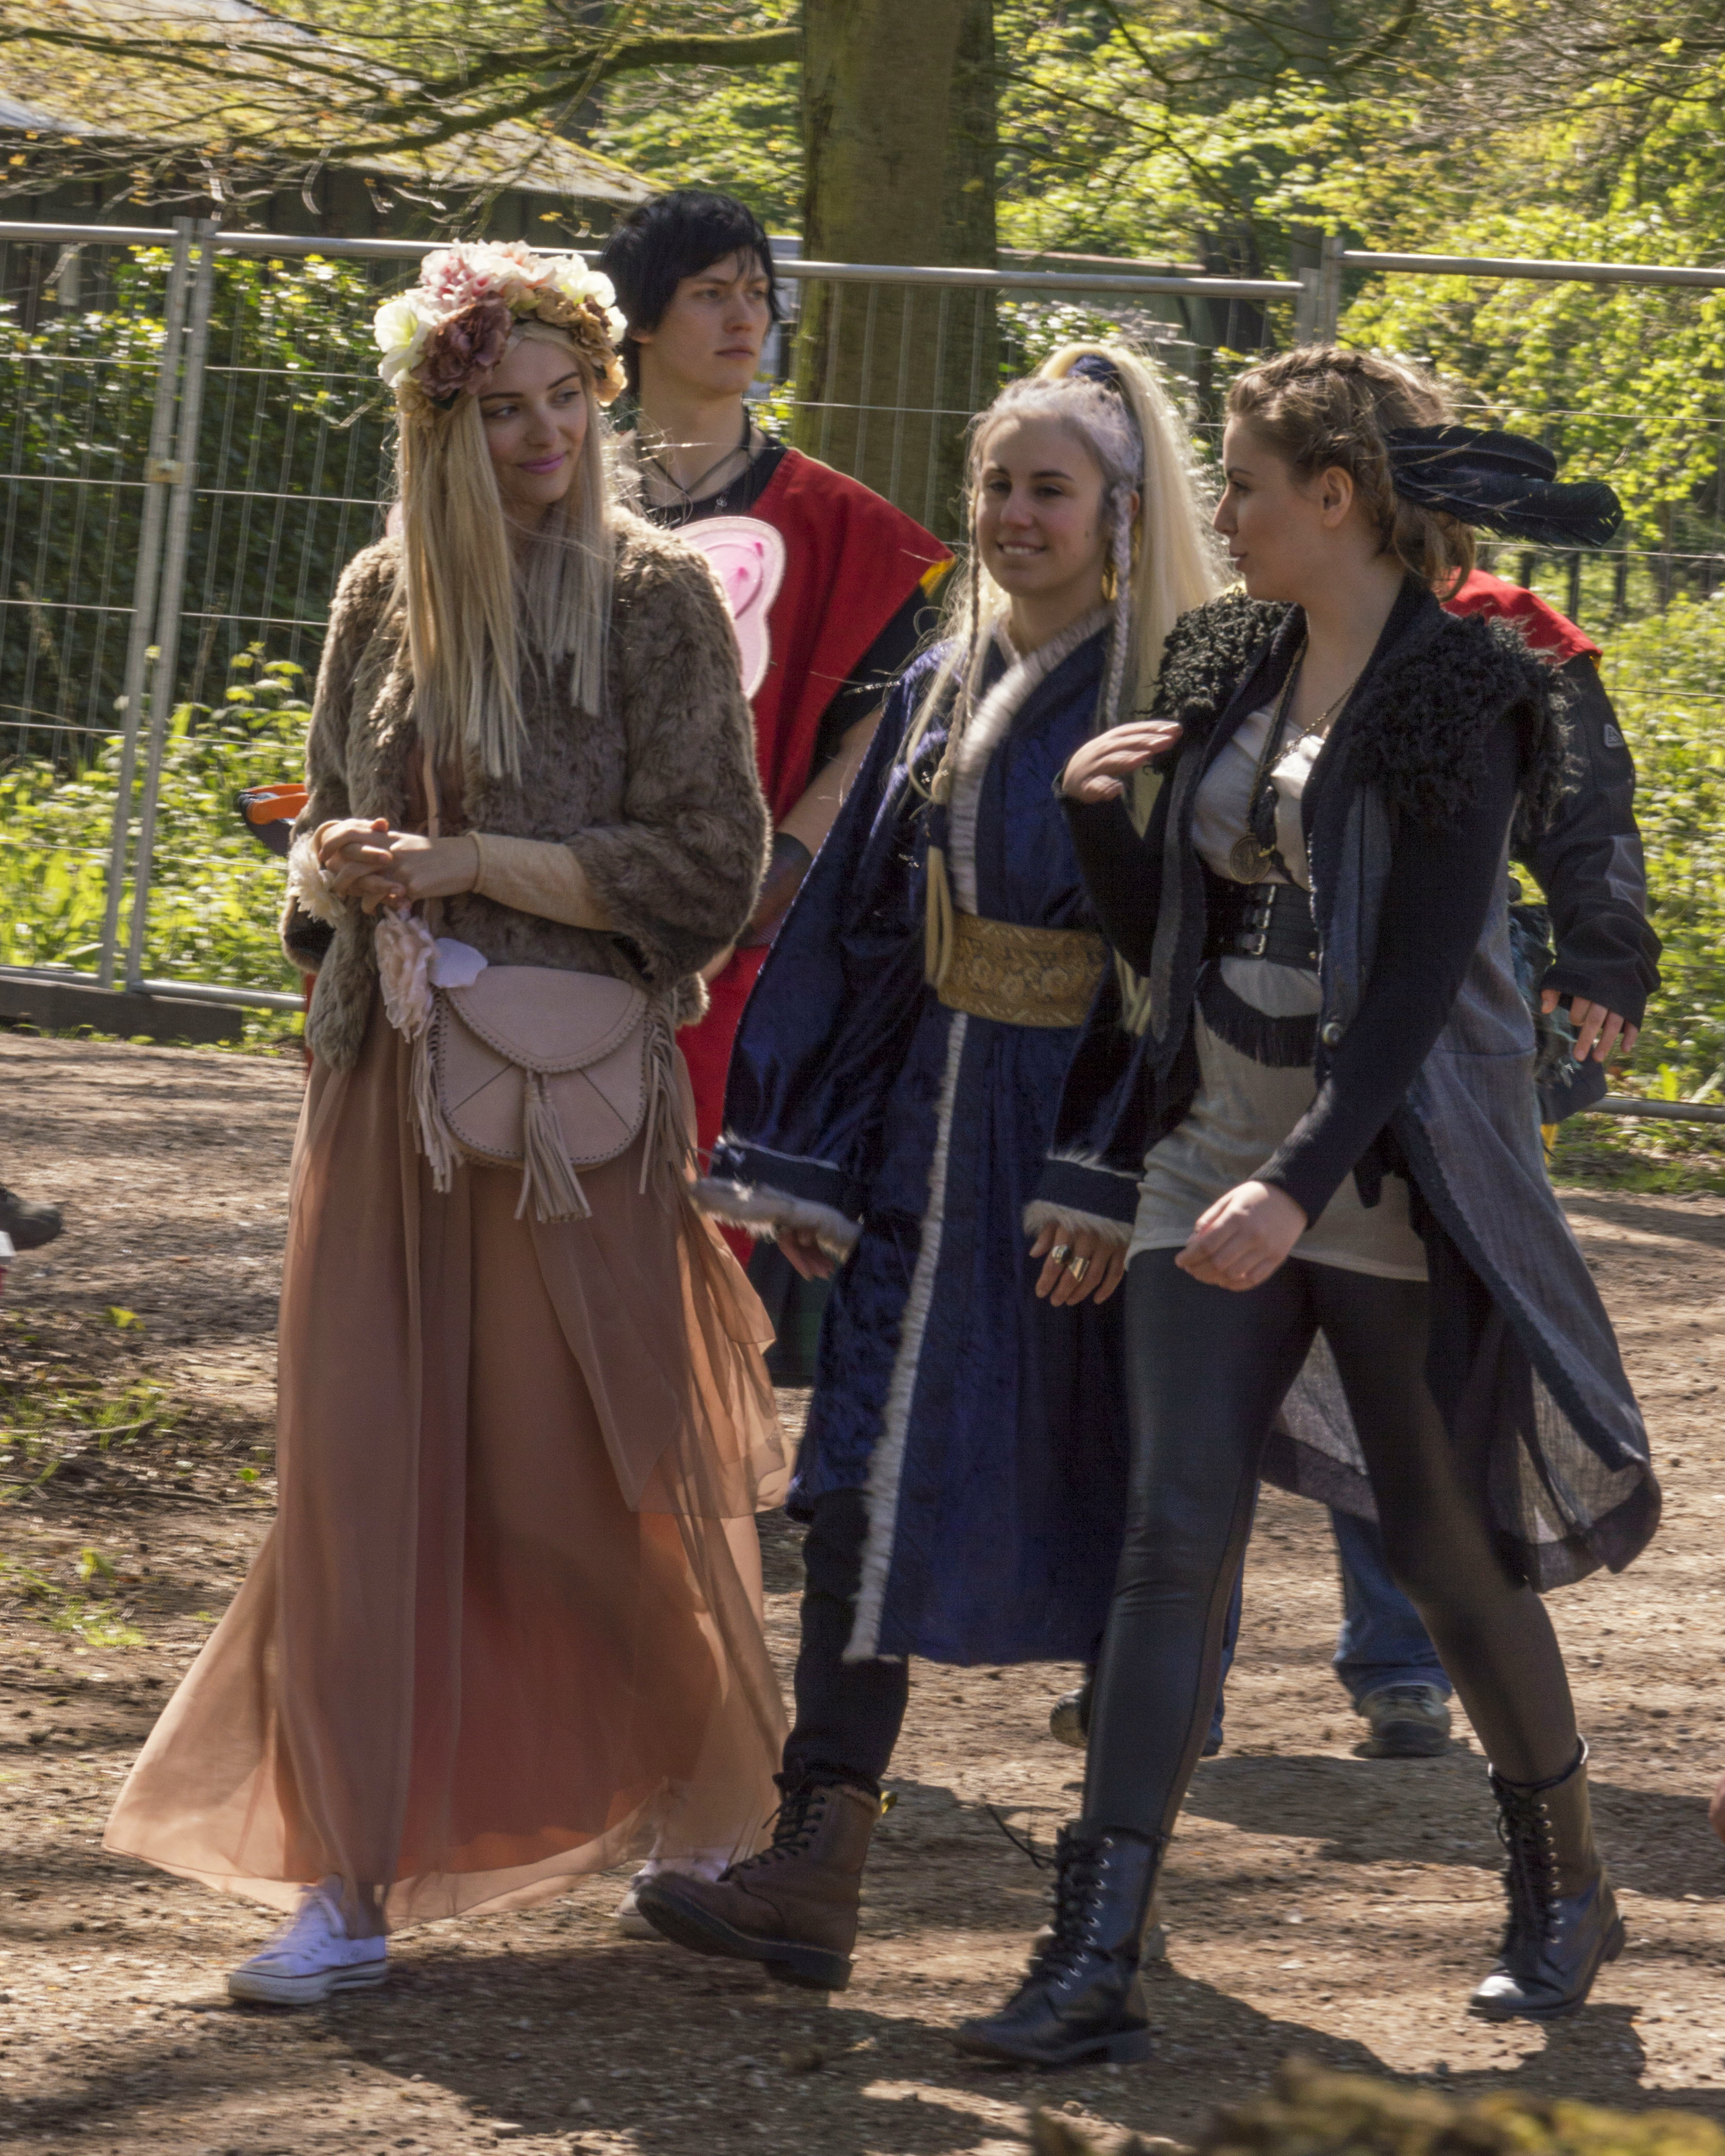
outdoor, people, photography, van, photo, nikon, clothing, cosplay, holland, festival, nederland, netherlands, de, fun, dutch, outdoorphotography, picture, photograph, fotos, foto, fotografie, pd, event, costume, kasteel, middle ages, paulvandevelde, pdvandevelde, padagudaloma, dordrecht, nederlandinfotos, eventphotography, evenementenfotografie, pvdvfotografie, pdvandeveldedordrecht, nederlandsefotografie, dutchphotogaraphy, totallydutch, fotografienederland, hollandsefotografie, fotografieholland, velde, haarzuilens, dehaar, elfia, eff, kasteeldehaar, elffantasyfair, elfiahaarzuilens, elfia2014, eff2014